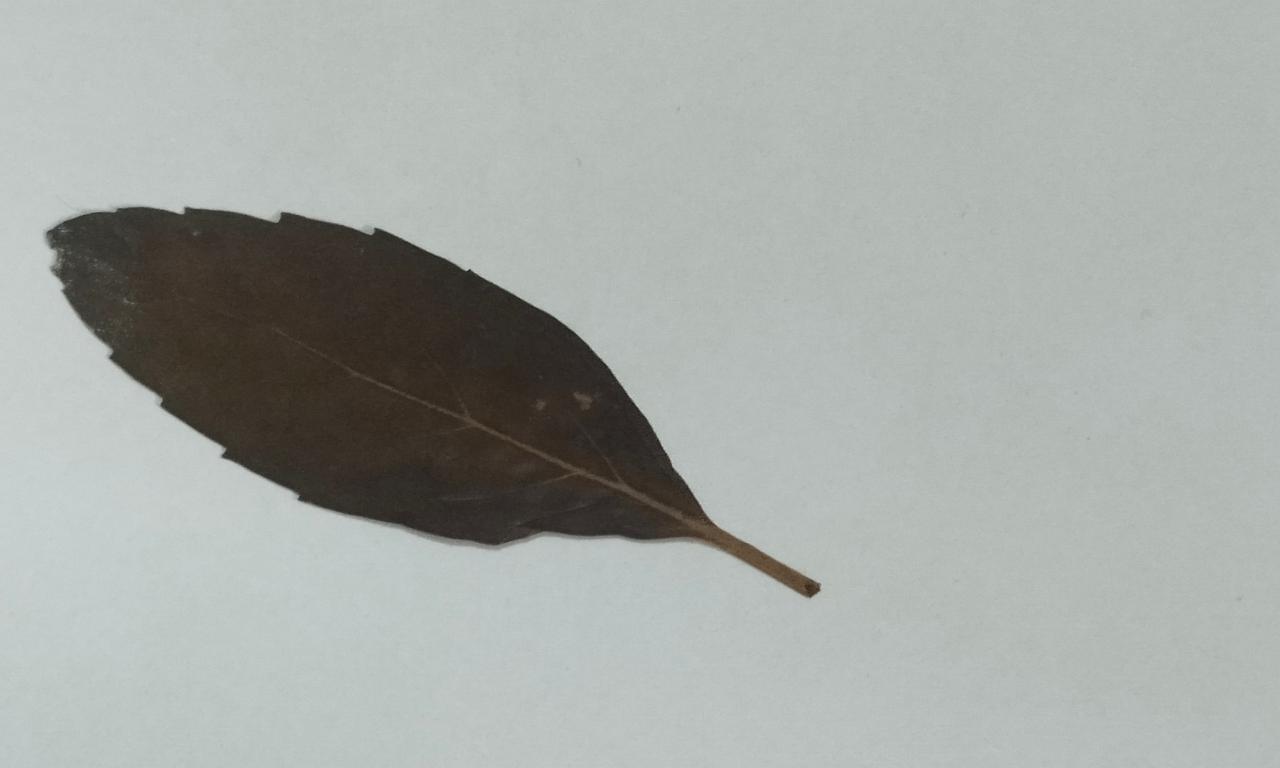
Label: Dried